Noosa Surfing Dog Championship

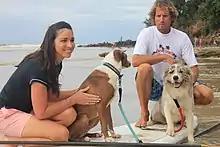
Giaan Rooney and Chris de Aboitiz are pictured at the 2012 Surfing Dog Spectacular, sponsored by VetShopAustralia

The event was first held in 2012 and was called the VetShopAustralia Surfing Dog Spectacular. It has since been held annually as part of the Noosa Festival of Surfing. In 2018, the event was renamed the Surfing Dog Championships in recognition of the increased quality of surfing from the competitors and the competitive nature of the event